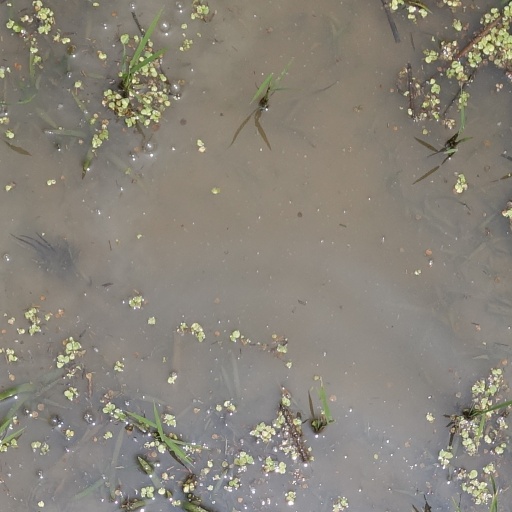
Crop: rice